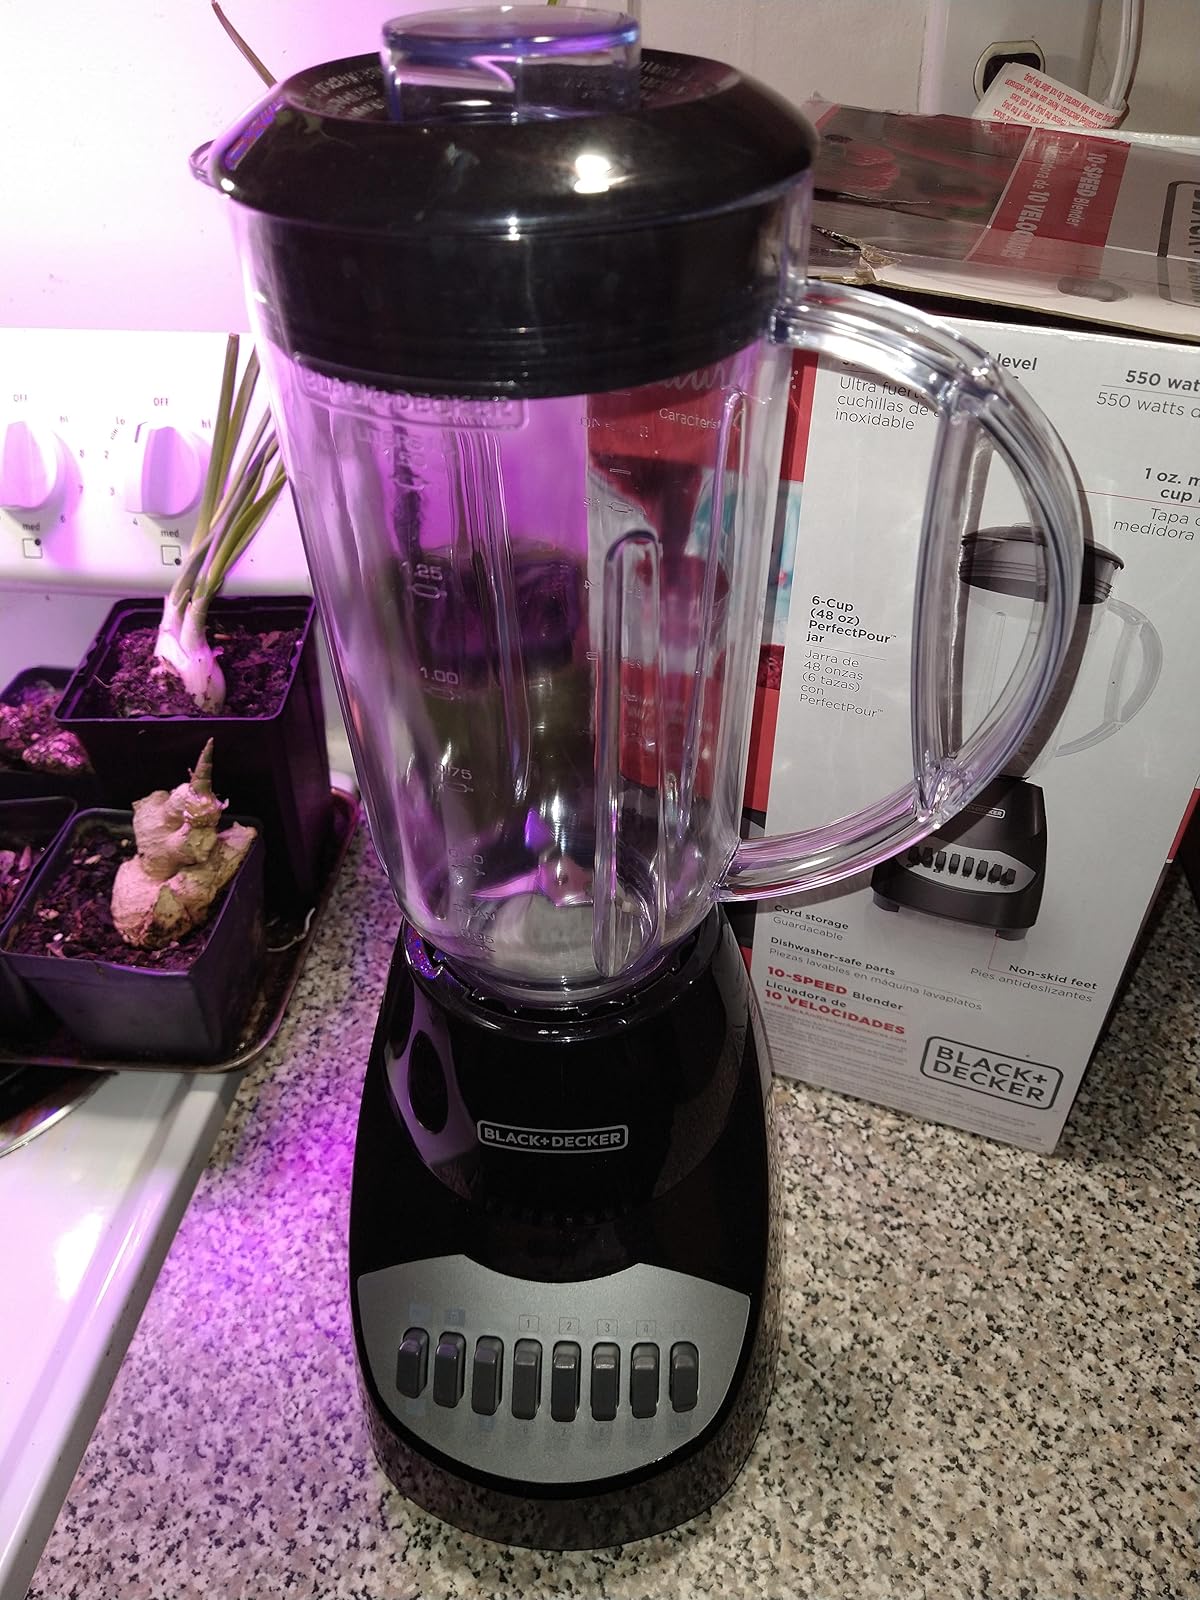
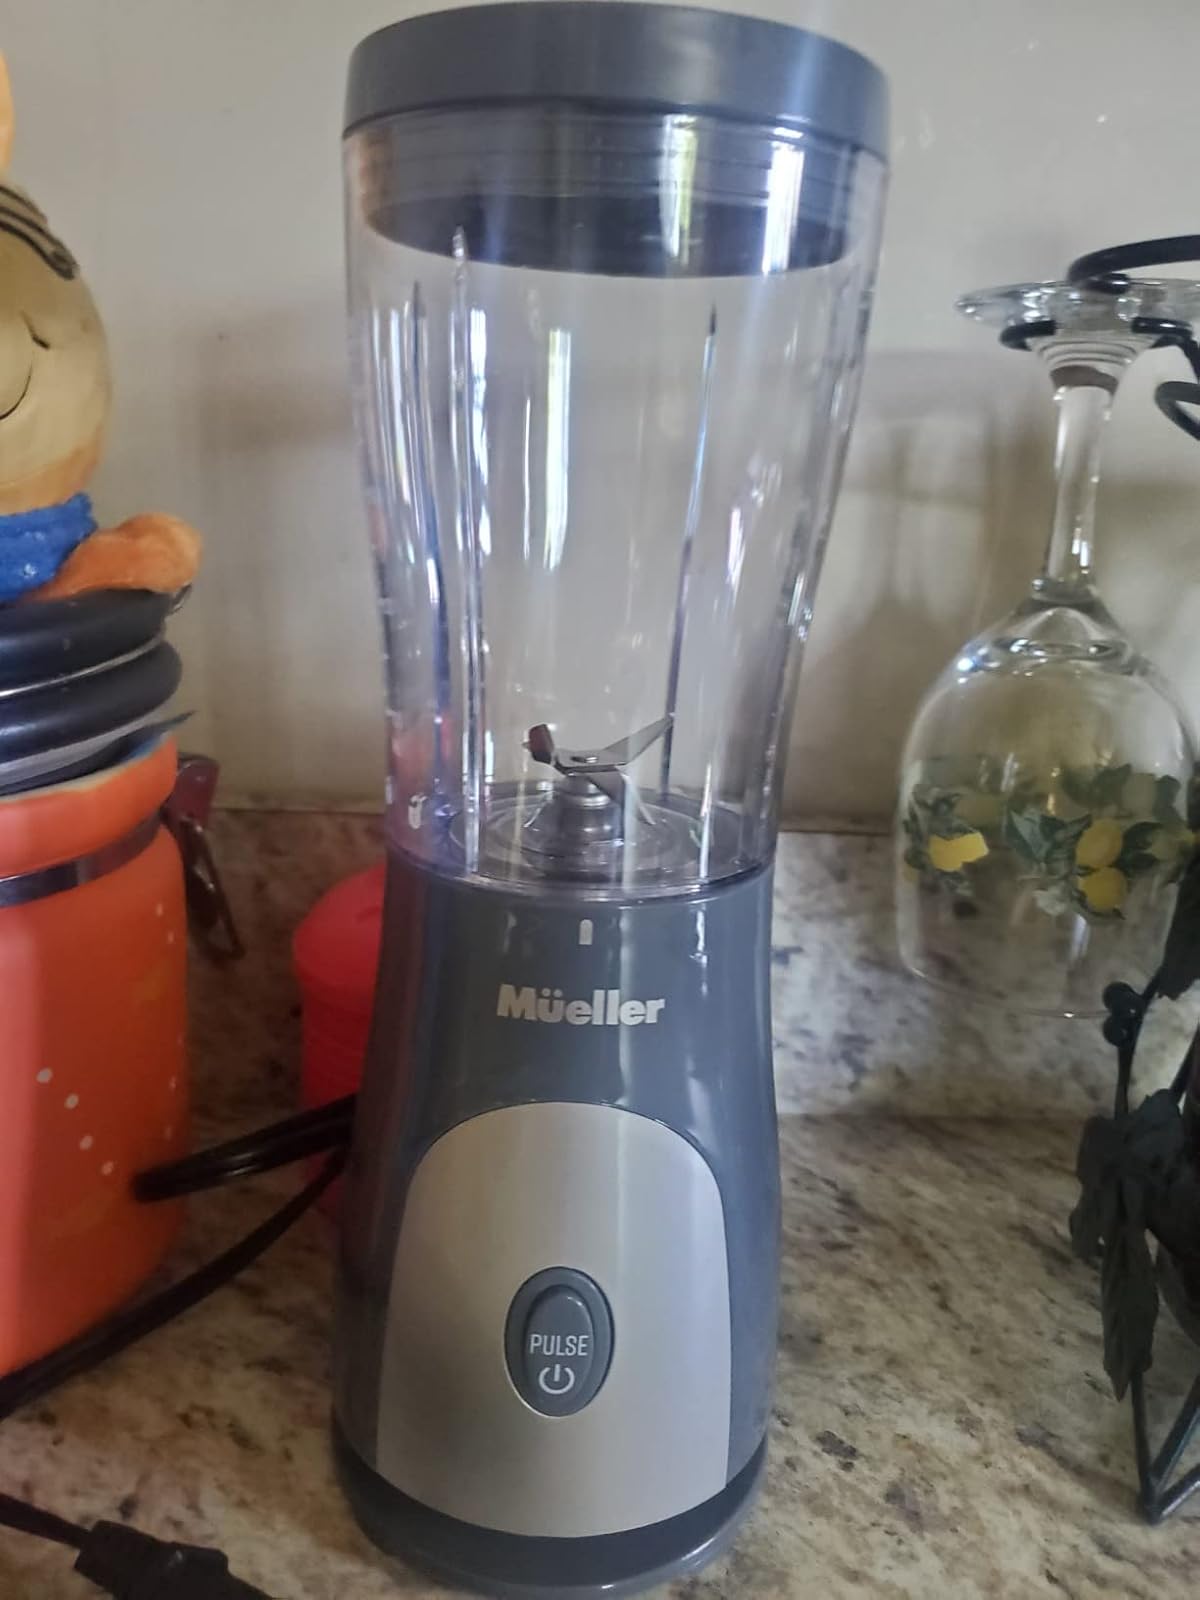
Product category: items_blender
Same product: no